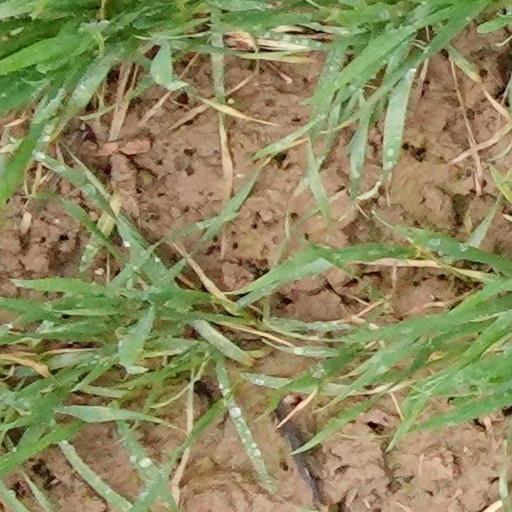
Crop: wheat